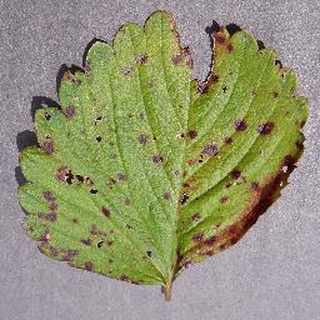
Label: strawberry_leaf_scorch